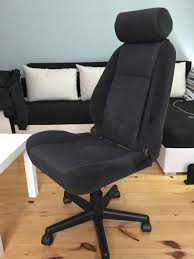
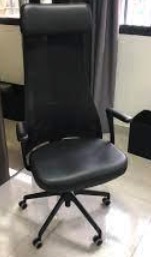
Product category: items_chair
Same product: no